Partition of Bengal (1947)

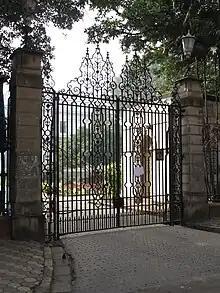
Entrance to the Legislative Assembly in Kolkata (Calcutta)

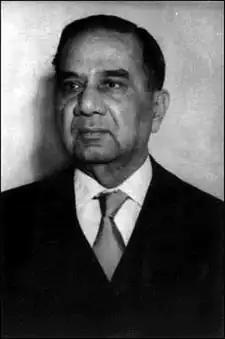
H. S. Suhrawardy, the last Prime Minister of Bengal, urged a separate independent status for the whole province

Since 1866, there had been discussions about splitting up the Bengal Presidency, which had grown too large to be administered effectively from Calcutta. This was the official reason given in 1905 for the first partition of Bengal. However, the geography of that partition had another, political, purpose, to weaken Bengali resistance to British rule. The partition divided the province between West Bengal, whose majority was Hindu, and East Bengal, whose majority was Muslim, but left considerable minorities of Hindus in East Bengal and Muslims in West Bengal. While the Muslims were in favour of the partition, as they would have their own province, Hindus opposed it. The controversy led to increased violence and protest, and in 1911, the provinces were again united.